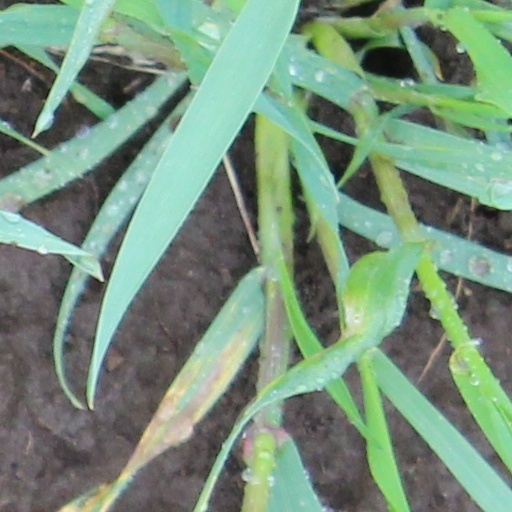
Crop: wheat